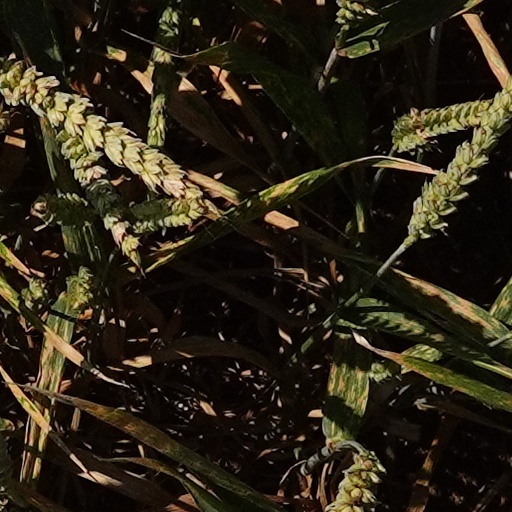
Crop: wheat